Concourse, Bronx

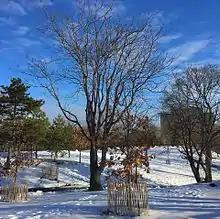
Franz Sigel Park

Concourse contains five separate parks and a plaza. At the center of the neighborhood and to the north of Bronx Courthouse, Joyce Kilmer Park and Lou Gehrig Plaza border the intersection of the Grand Concourse and 161st Street. Originally called Concourse Plaza, Joyce Kilmer Park was named for the author of the poem "Tree" in 1926. Joyce Kilmer Park contains the Lorelei Fountain which celebrates the German poet Heinrich Heine. The park is flat with many walking paths. To the south is Lou Gehrig Plaza, which bridges 161st Street between the Bronx Courthouse and Joyce Kilmer Park.